A Stormy Knight

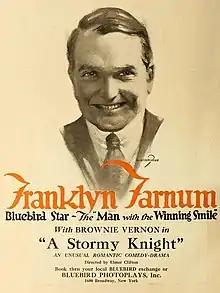

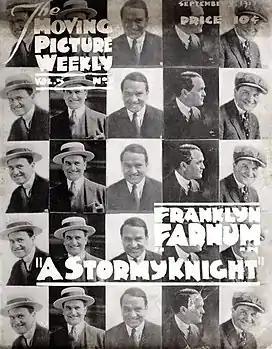
A Stormy Knight ad in Motion Picture News of 1917

A Stormy Knight is a 1917 American silent comedy mystery film directed by Elmer Clifton and starring Franklyn Farnum, Jean Hersholt and Agnes Vernon.